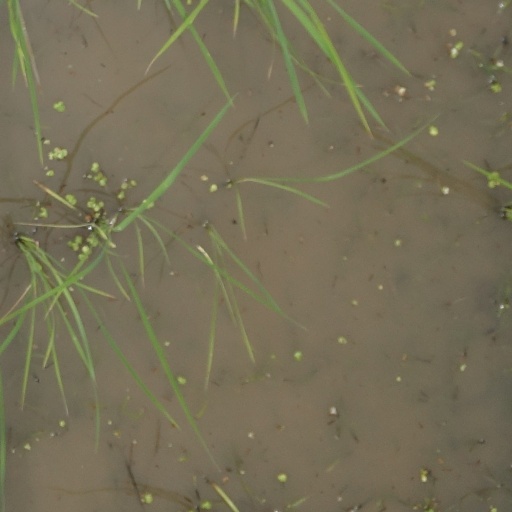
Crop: rice